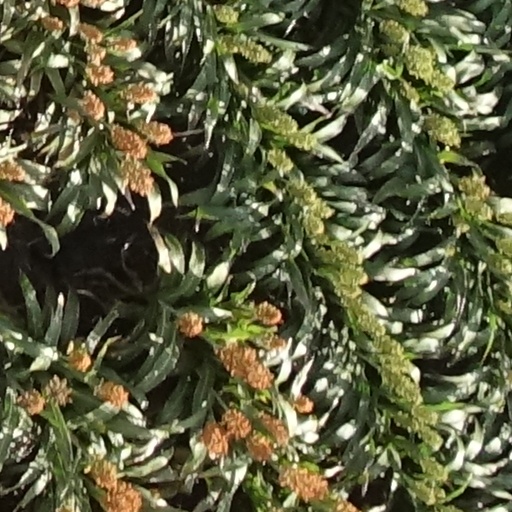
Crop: sorghum